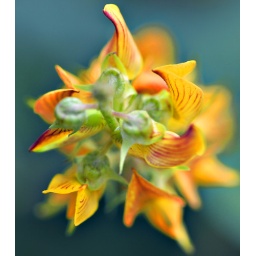
Just some flowers growing wild in the Western Ghat hills.I loved their deep yellow and red colors.